Sweifieh

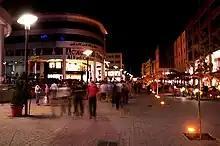
Wakalat Street around 3 AM

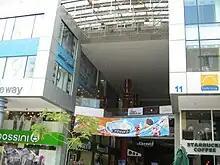
Typical Sweifieh mall

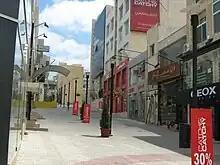
Wakalat Street

Sweifieh is best known for its night-life and its shopping culture, malls and shopping centres are scattered around the neighborhood, the best known being the Albaraka Mall due to its accessible location and quality shops. Another landmark of the area is Wakalat Street (Agencies Street), the first Pedestrian zone in Jordan containing dozens of trendy cafés and Shops für high-end international Brands like Zara (retailer), Adidas, Massimo Dutti and Bossini.